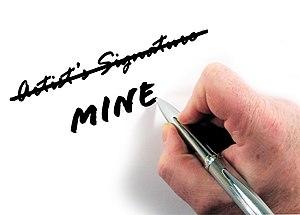
Le plagiat est une faute d'ordre moral, civil ou commercial, qui peut être sanctionnée au pénal, elle consiste à copier un auteur ou accaparer l'œuvre d'un créateur dans le domaine des arts sans le citer ou le dire, ainsi qu'à fortement s'inspirer d'un modèle que l'on omet, délibérément ou par négligence, de désigner. Il est souvent assimilé à un vol immatériel.